Culture of Assam

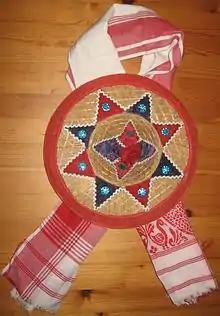

Symbolism is an important part of culture in Assam. Various elements are being used to represent beliefs, feelings, pride, identity, etc. Symbolism is an ancient cultural practice in Assam, which is still very important for the people. "Tamulpan", "Xorai" and "Gamosa" are three important symbolic elements in Assamese culture.